Clearwater River (Saskatchewan)

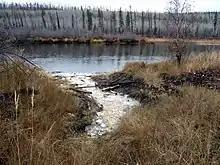
A salt spring discharges into the Clearwater River in northeastern Alberta.

In its upper reaches, the Clearwater River flows over the Precambrian rocks of the Canadian Shield. That section of the river is rough, characterized by rapids, small waterfalls, and a gorge. The river leaves the Shield near the Alberta border and enters the Interior Plains where it becomes meandering, with numerous sand bars and small islands. There it is flanked by outcrops of the Devonian limestones, dolomite, and shales of the La Loche, Contact Rapids, Keg River, and Waterways Formations, as well as the Cretaceous oil sands of the McMurray Formation.